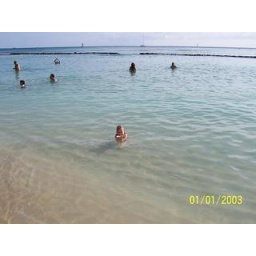
Lil fish in big ocean